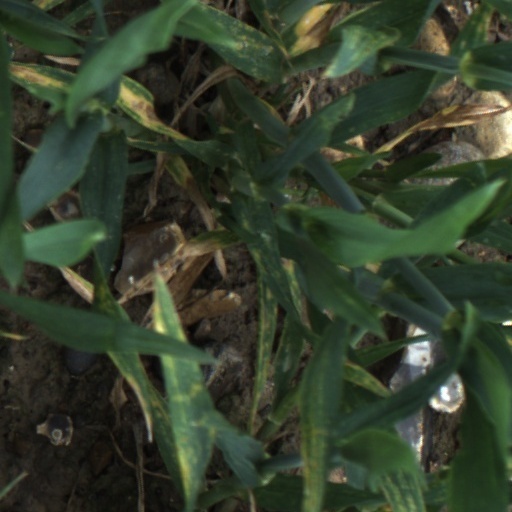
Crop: wheat